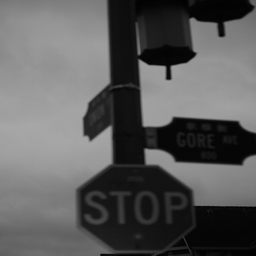
A black and white photo of a stop sign.
A red stop sign sitting below a traffic light.
A stop sign with a bunch of other signs attached to the pole.
A post with street signs indicating street names.
a stop sign and street sign on an pole